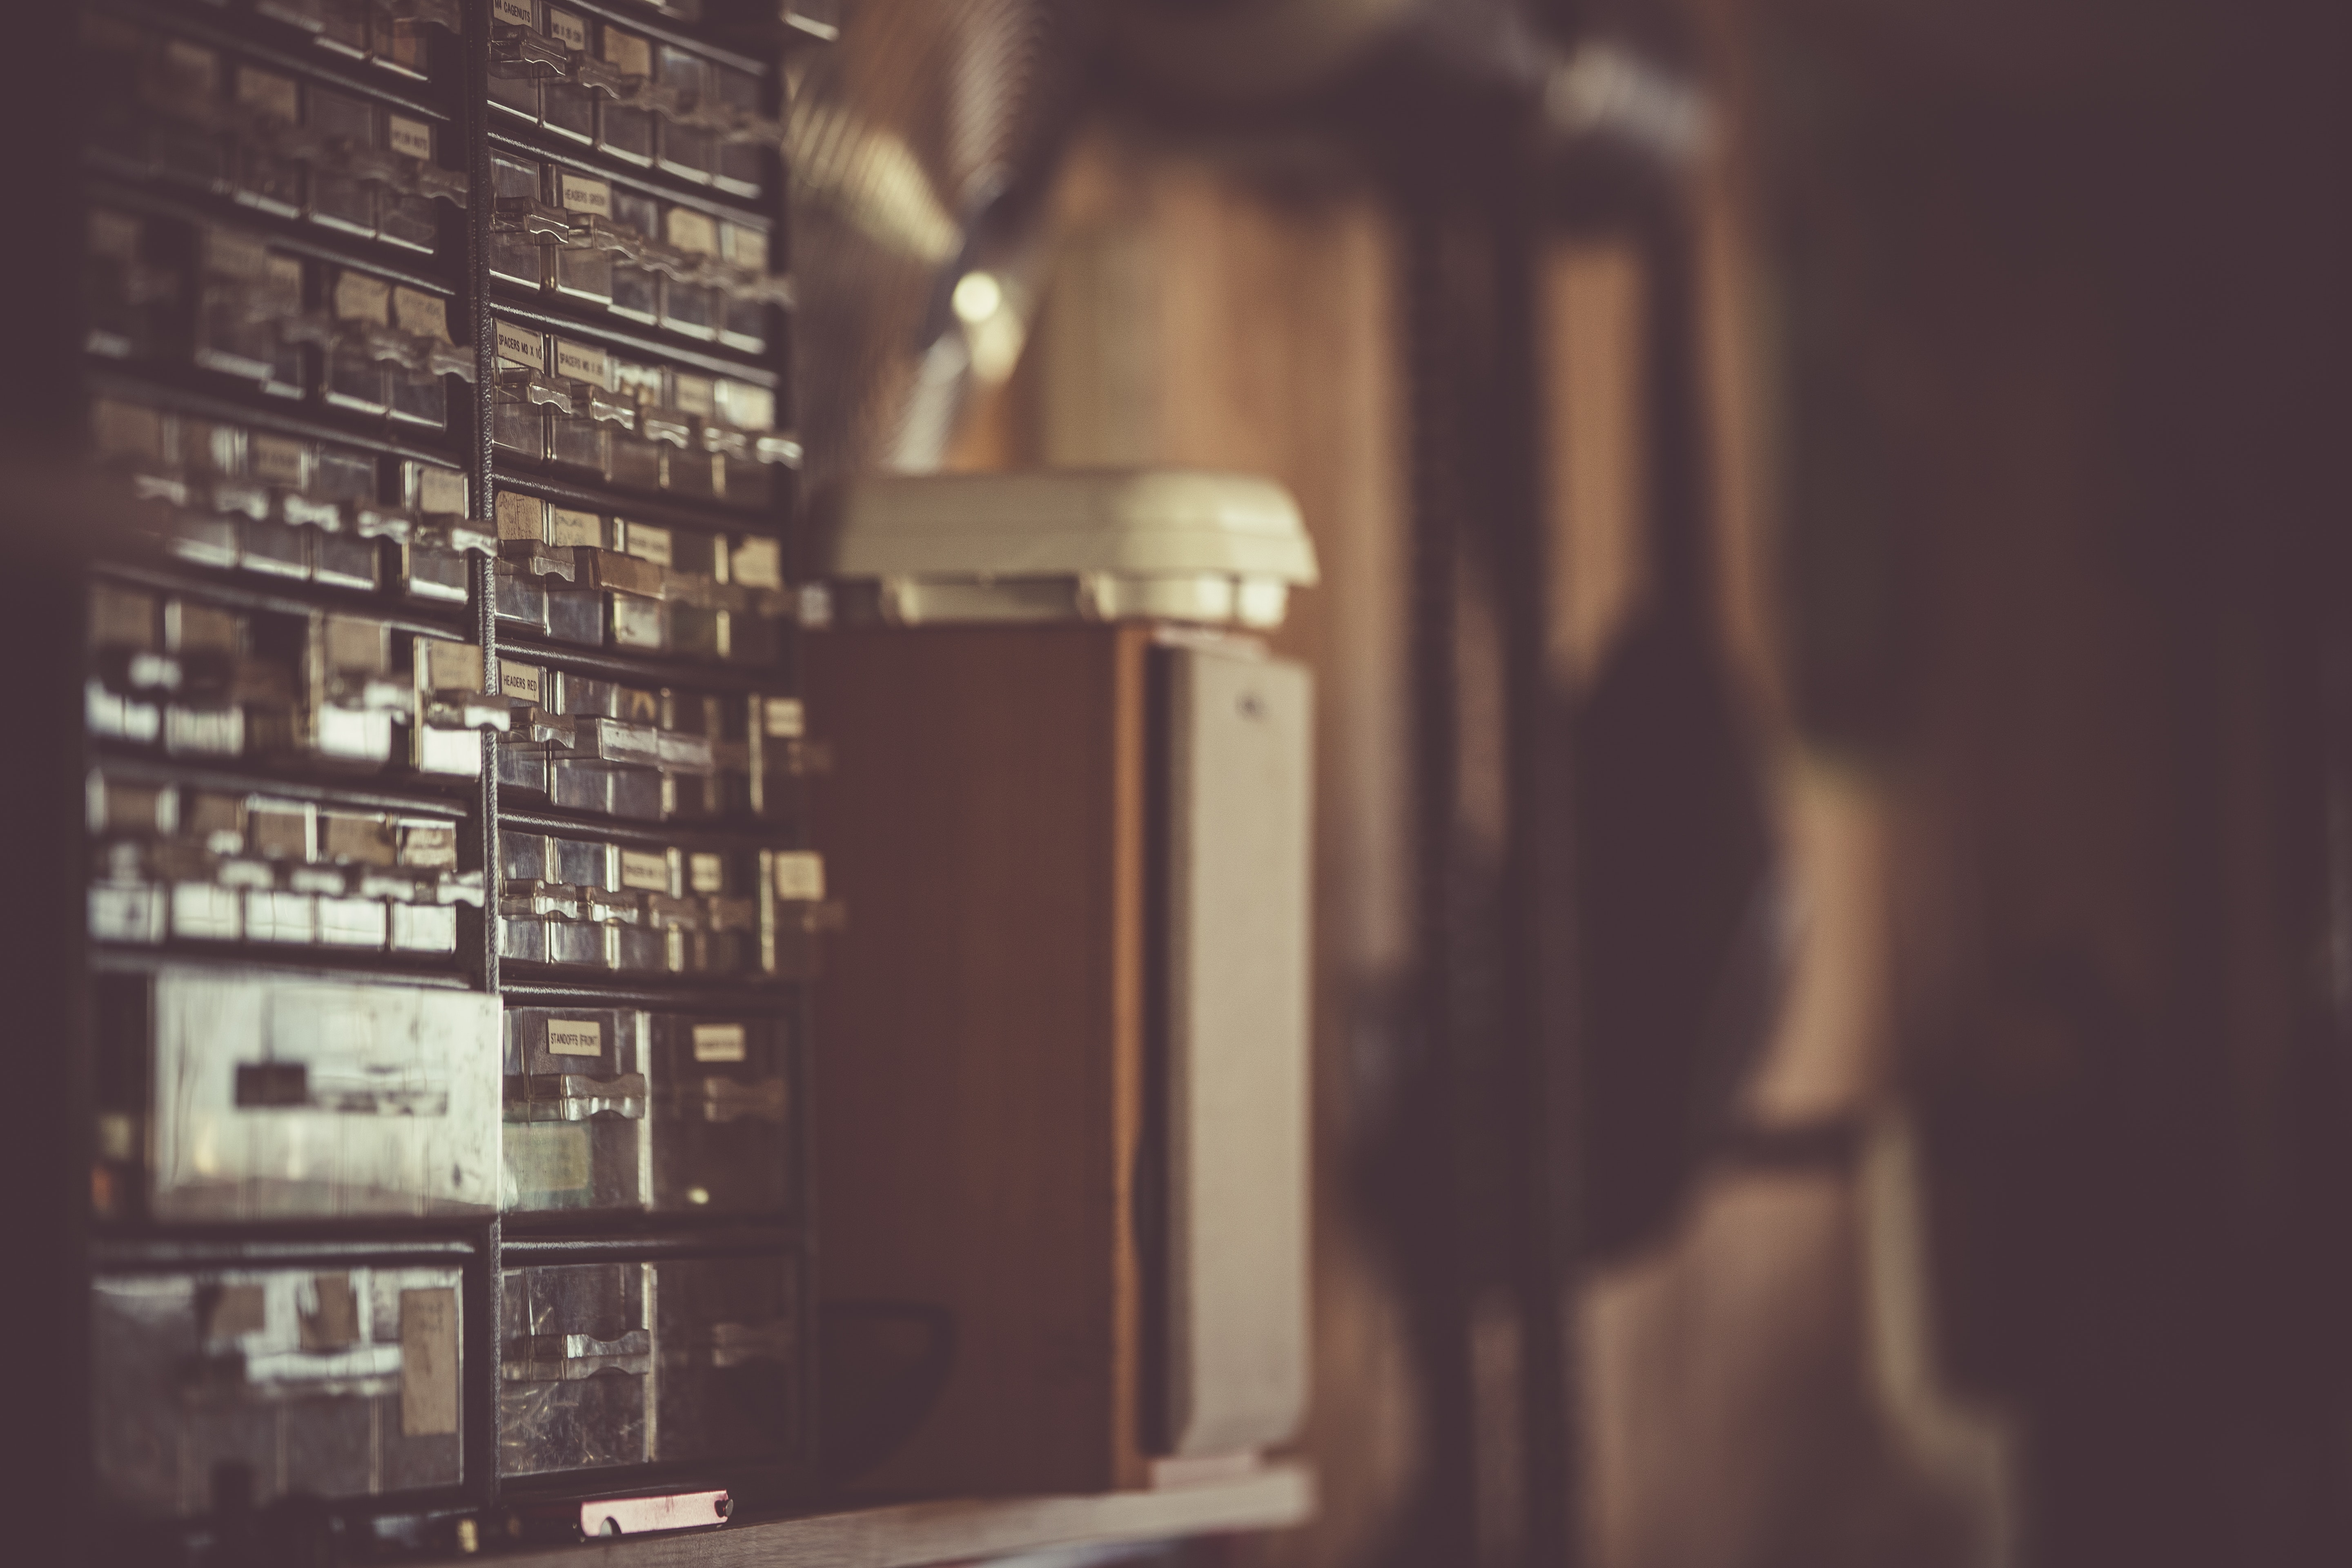
light, architecture, room, tree, window, photography, sunlight, night, Tints and shades, building